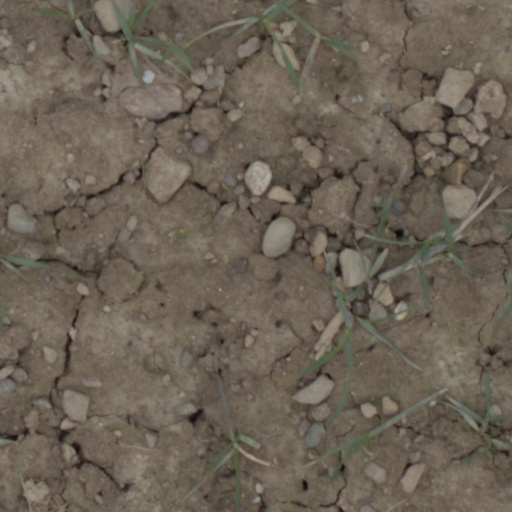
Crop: wheat